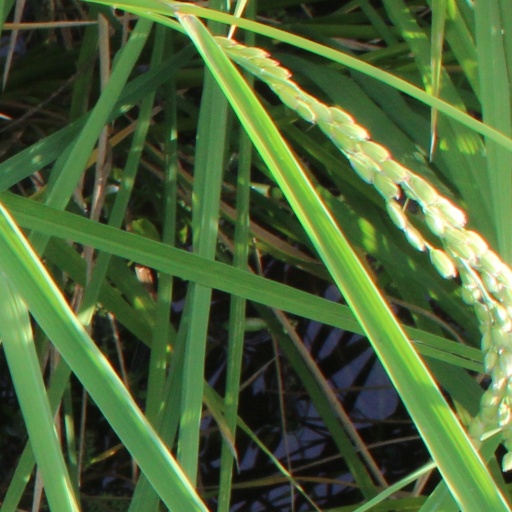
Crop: rice